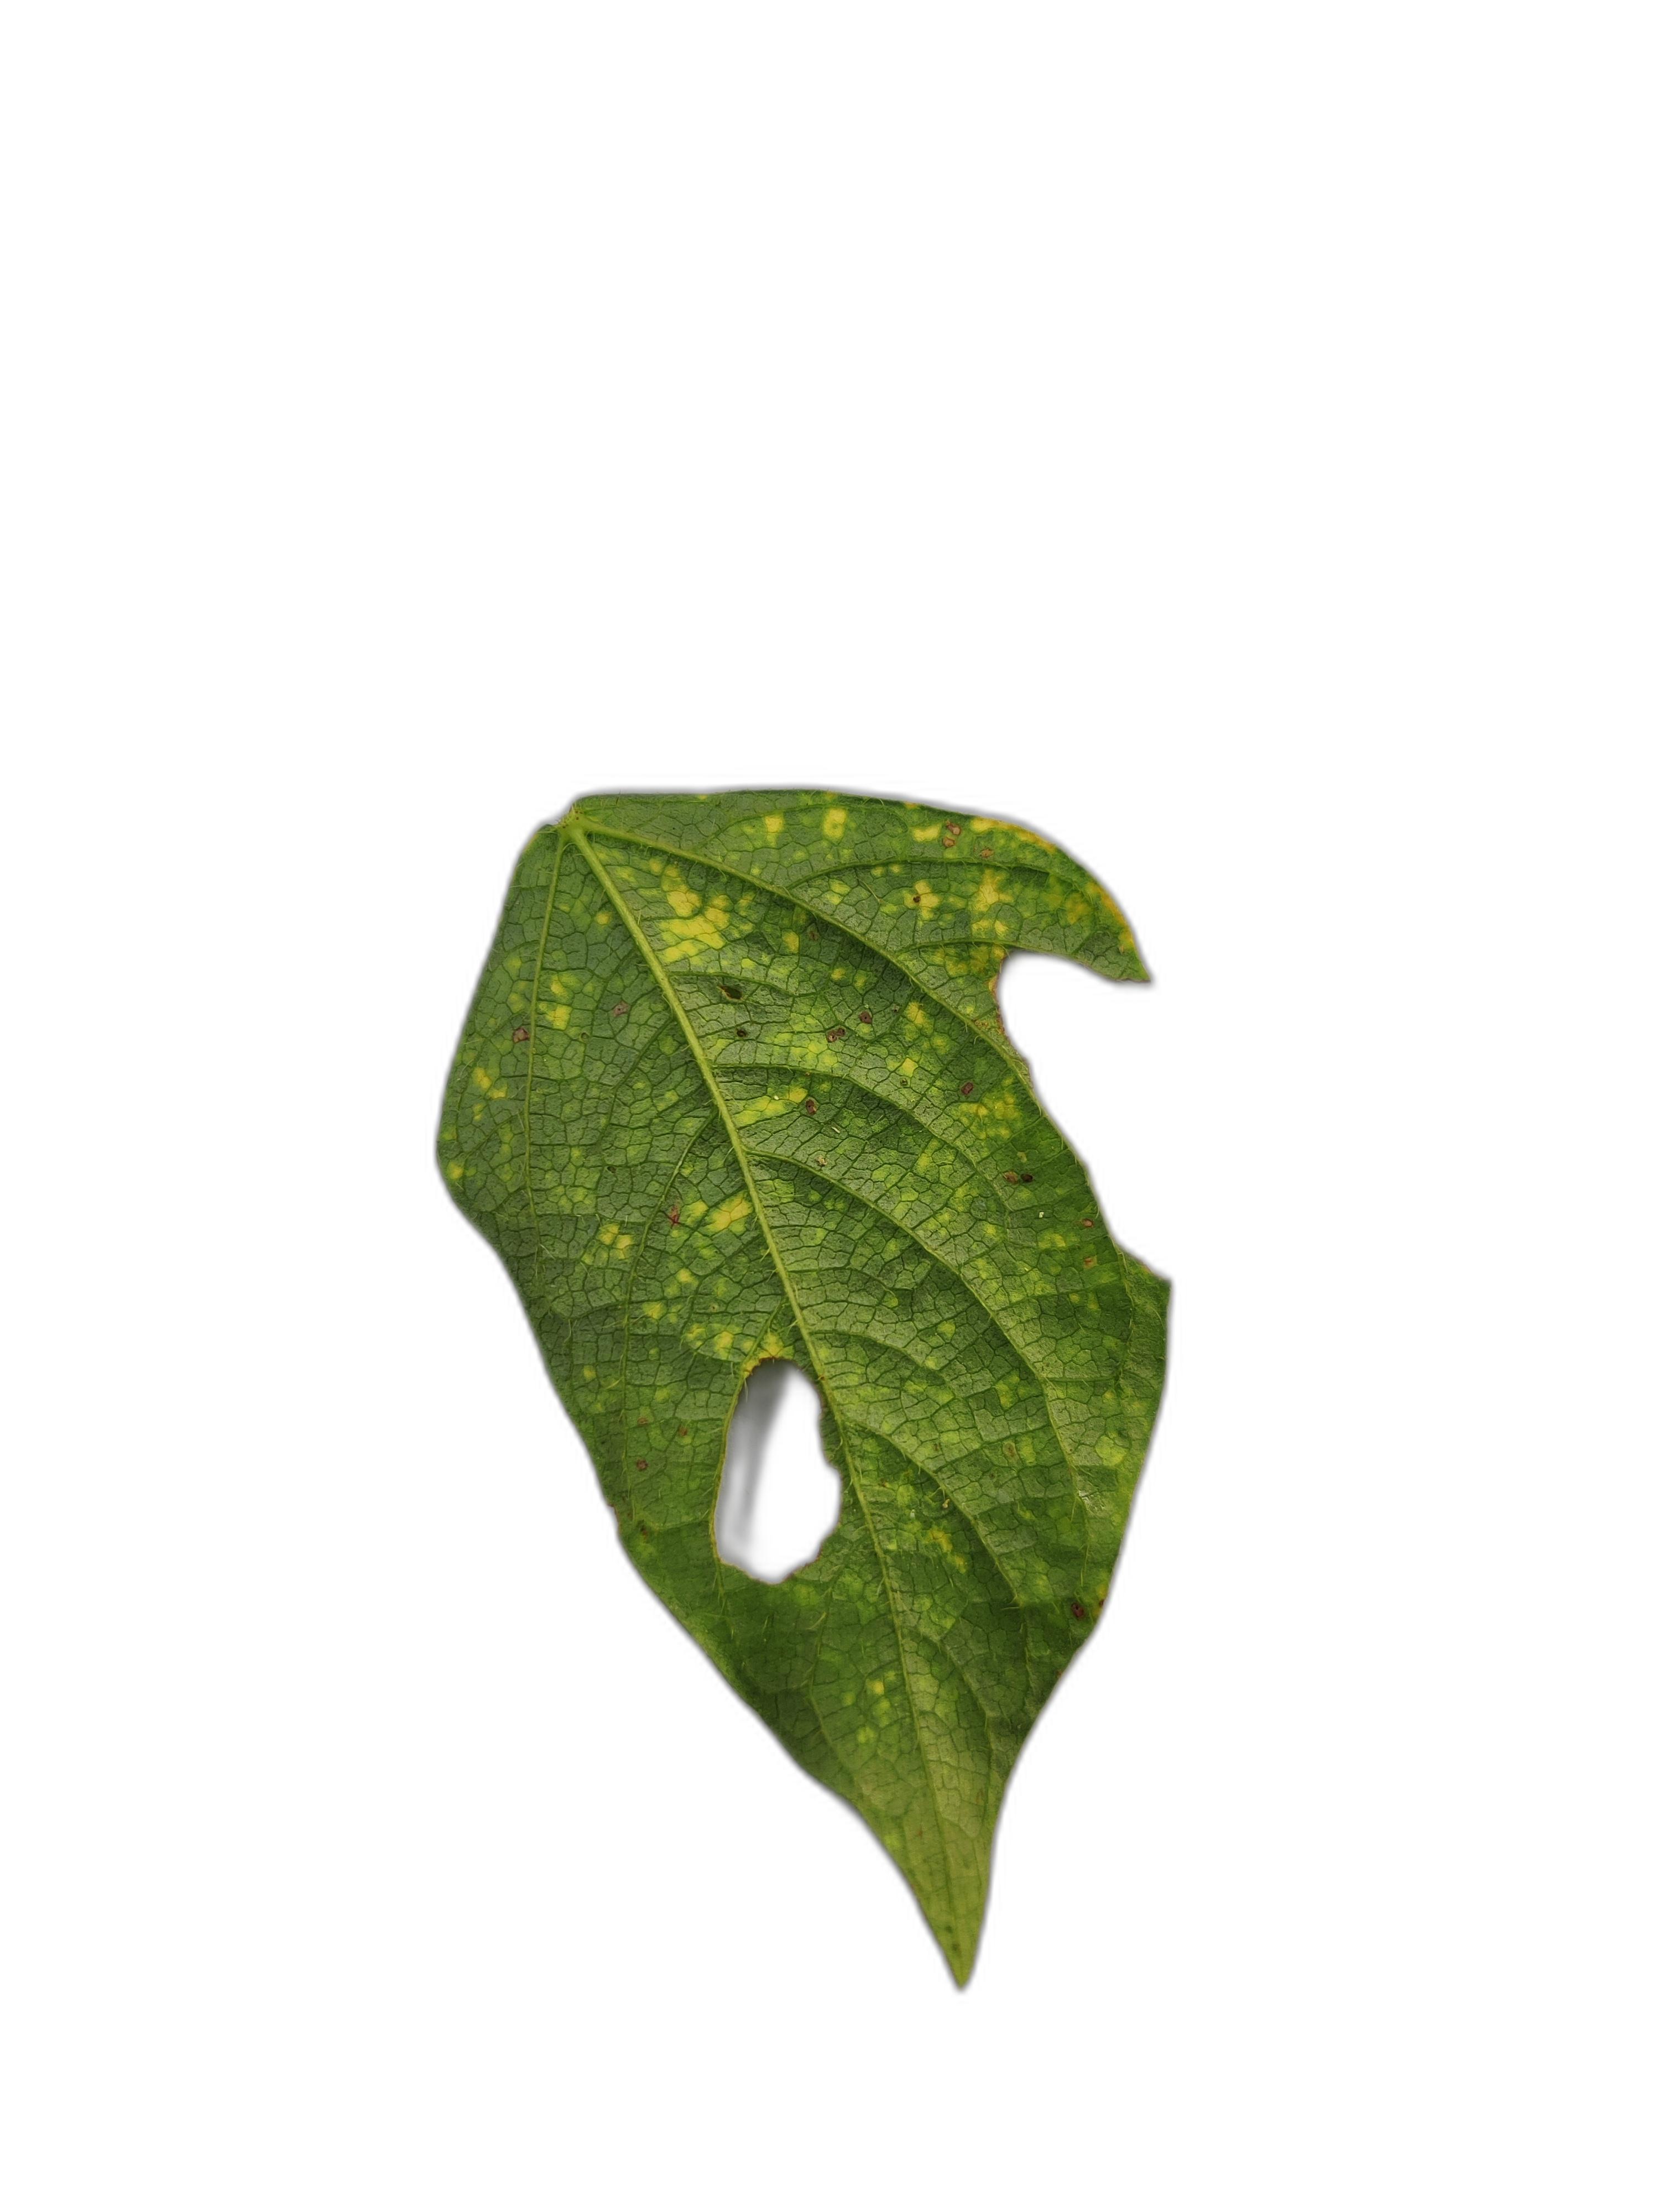
Label: Yellow Mosaic